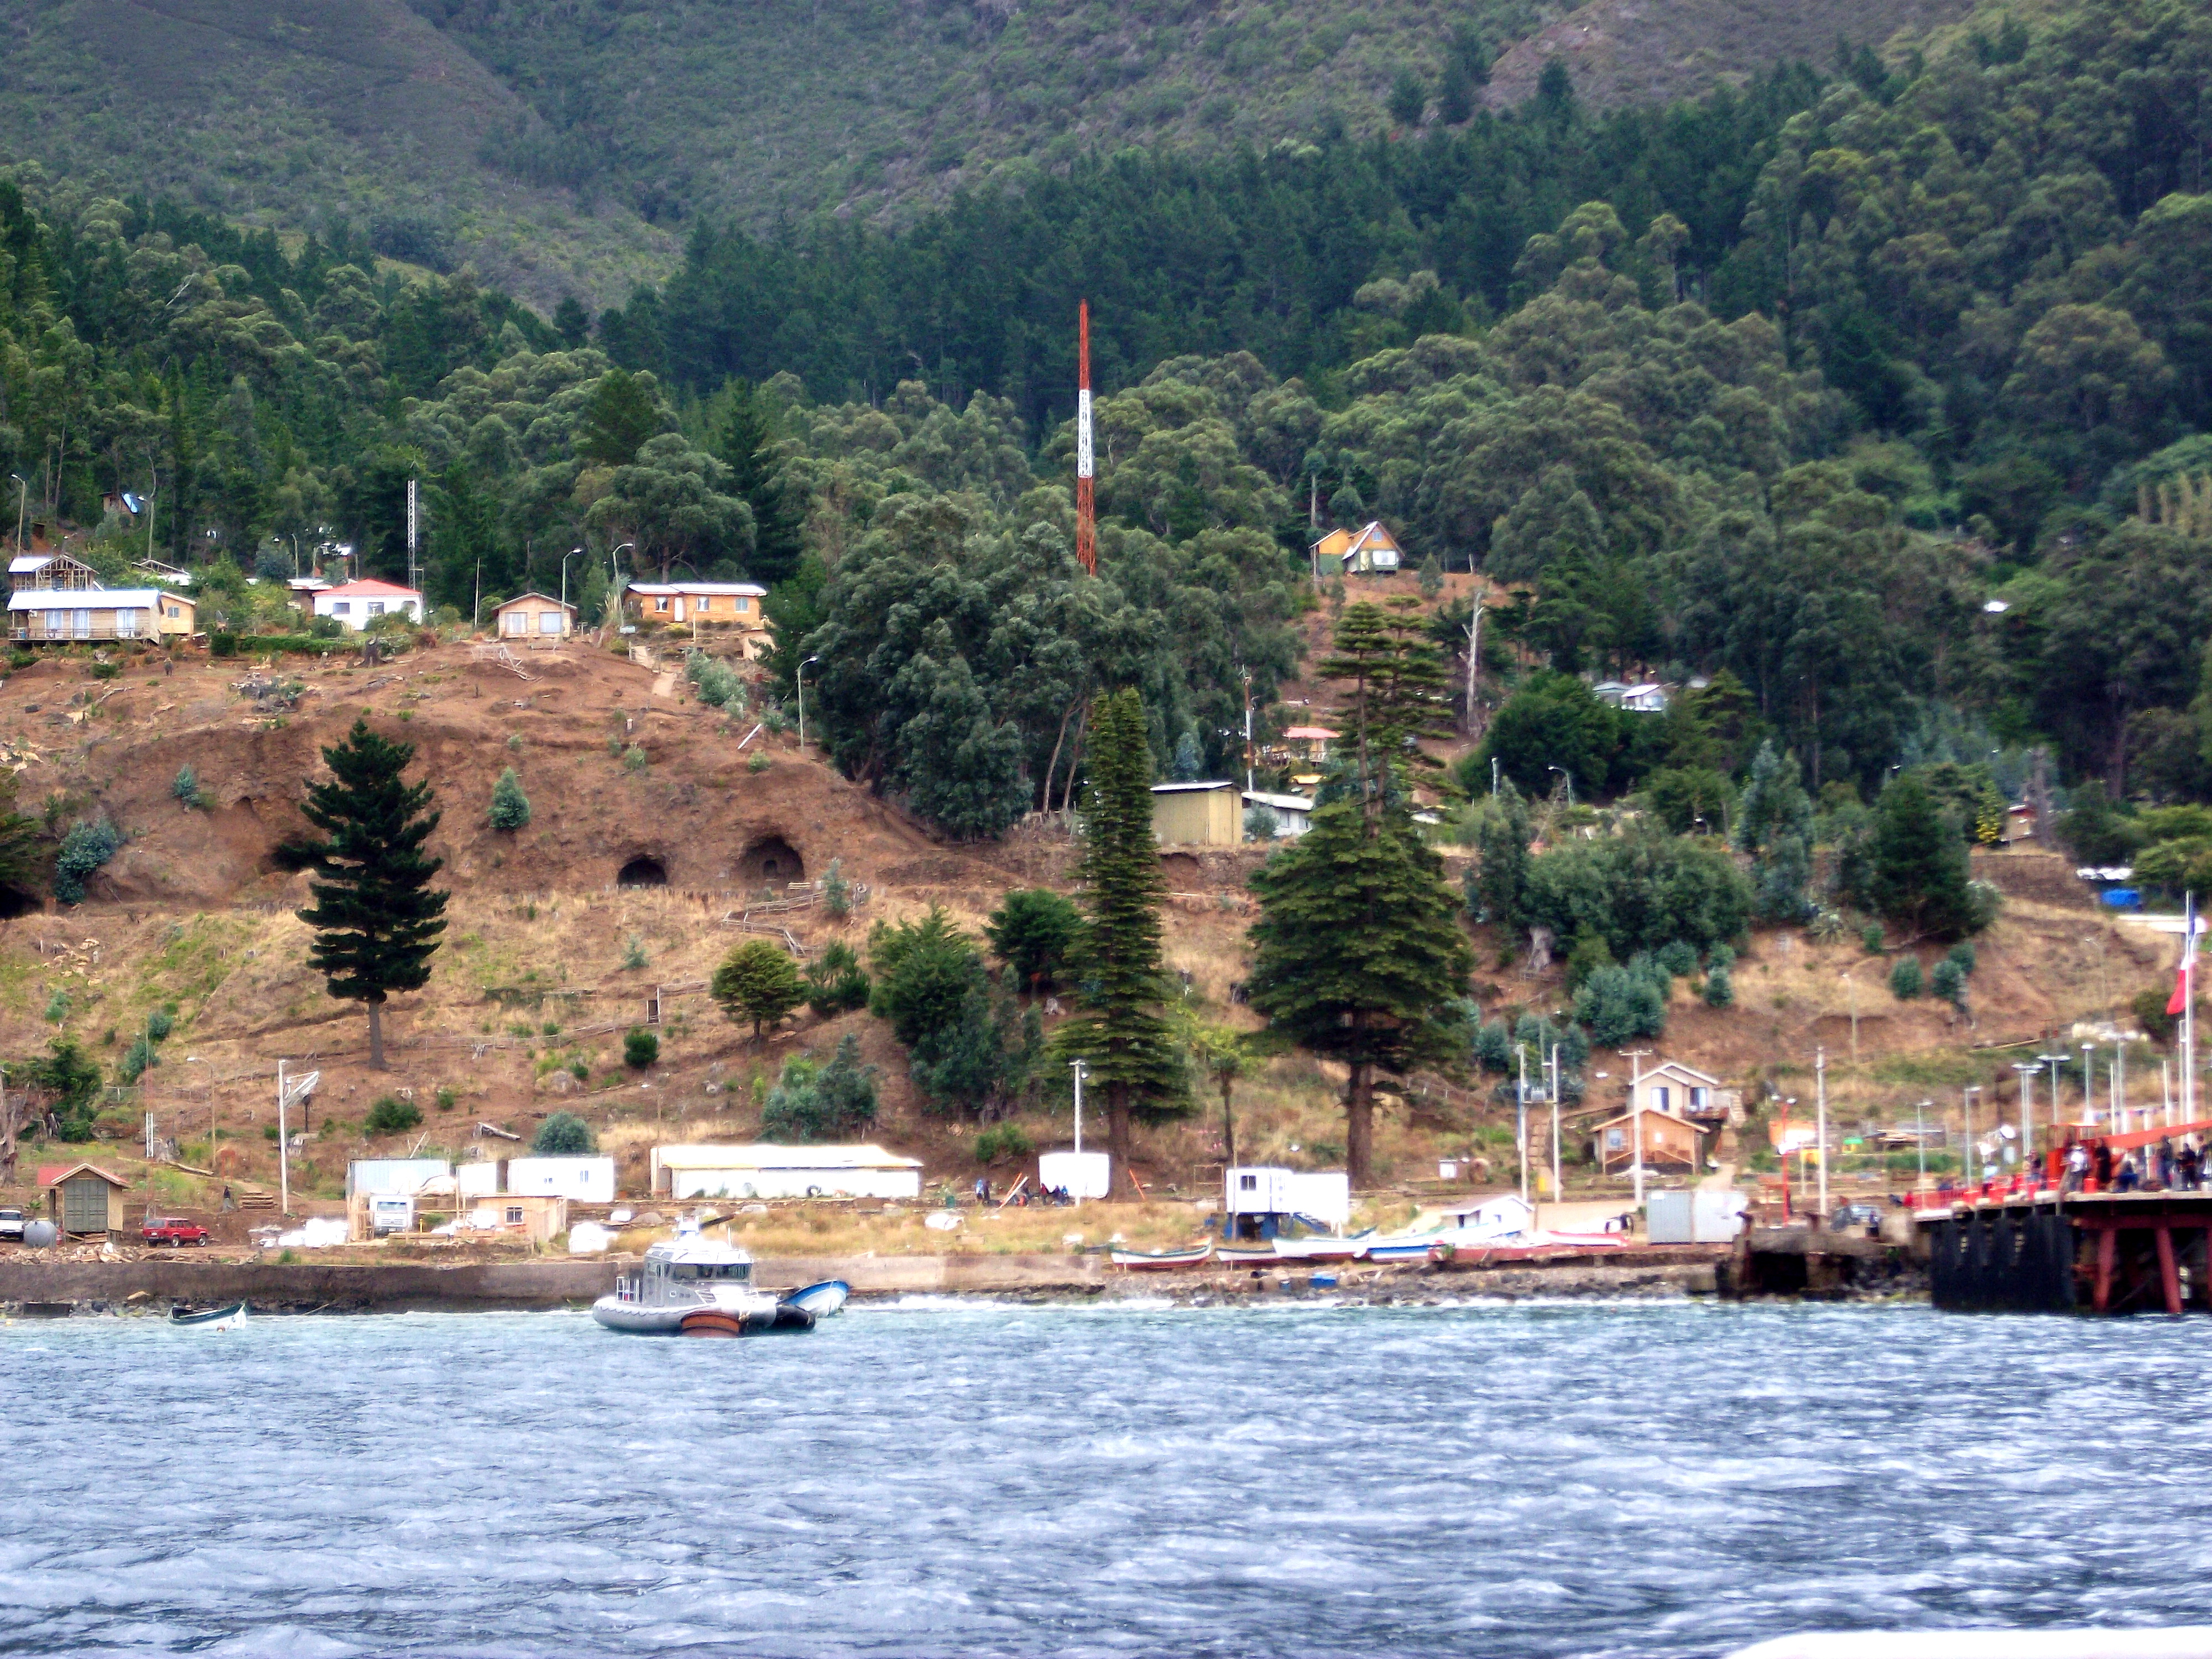
user: text: Cấu trúc cao màu đỏ và trắng ở giữa hình là loại tháp gì?
assistant: text: Tháp ăng-ten

user: text: Dựa vào các ngôi nhà và thuyền, có thể đoán cuộc sống chính của người dân nơi đây liên quan đến hoạt động gì?
assistant: text: Đánh bắt cá hoặc giao thông đường thủy

user: text: Các ngôi nhà trong hình được xây dựng ở đâu so với ngọn đồi và mặt nước?
assistant: text: Các ngôi nhà được xây dựng rải rác trên sườn đồi và gần bờ nước.